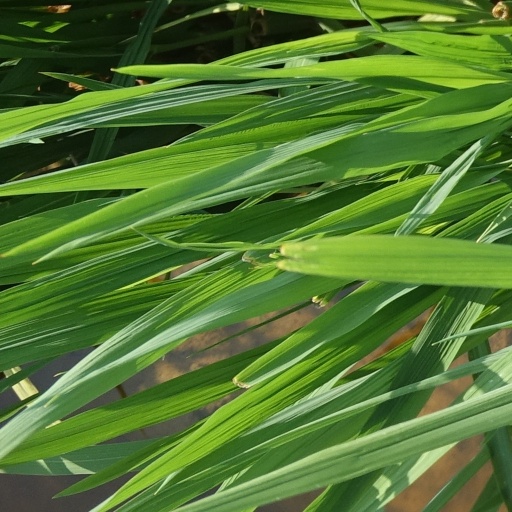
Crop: rice